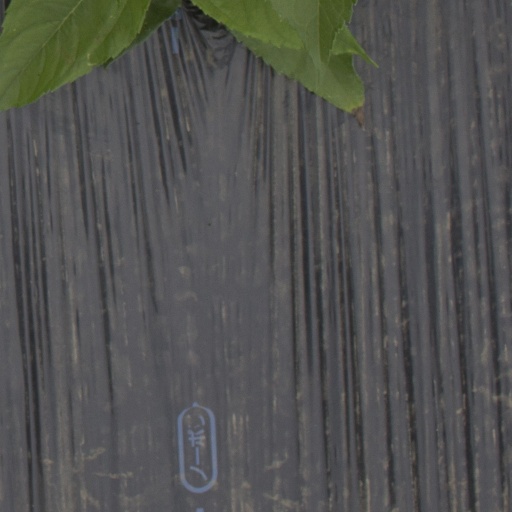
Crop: Jerusalem artichoke